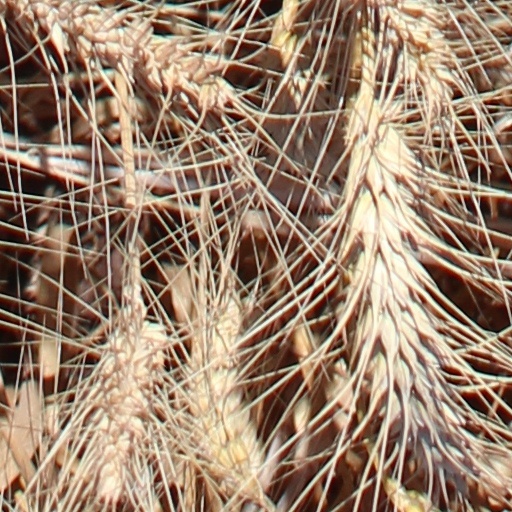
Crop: wheat